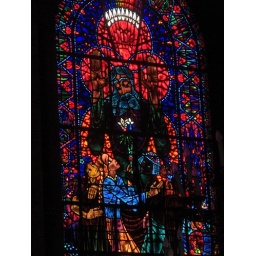
Stained glass window in the Cathedral. A guide told us that it was the style that inspired Disney.